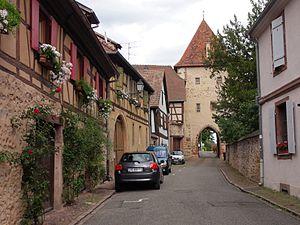
Alsace, Haut-Rhin, Turckheim, Porte Brand ou Brand Tor (1315). This building is classé au titre des Monuments Historiques. It is indexed in the Base Mérimée, a database of architectural heritage maintained by the French Ministry of Culture,
Turckheim est une commune française située dans le département du Haut-Rhin, en région Grand Est.
Ce tableau présente la liste de tous les monuments historiques de Turckheim, classés ou inscrits.
L'oeltor est un monument historique situé à Turckheim, dans le département français du Haut-Rhin.